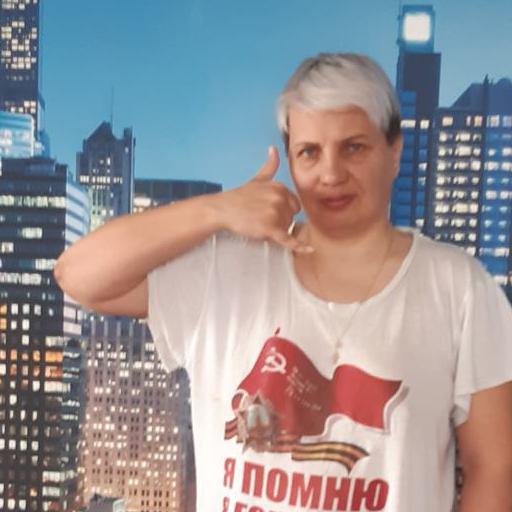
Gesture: call